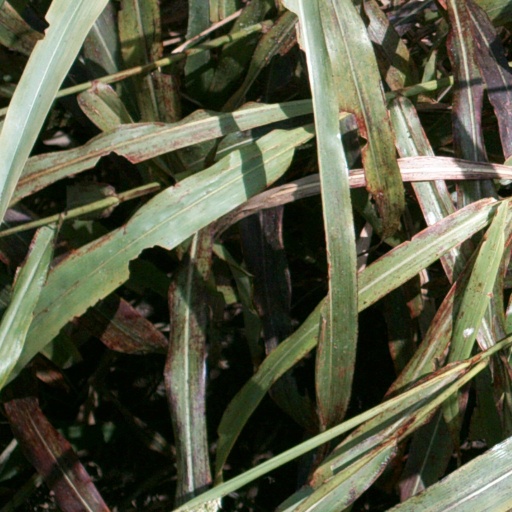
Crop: sorghum